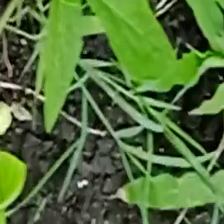
Weed species: Harali_(Cynodon_dactylon)